Euroscepticism

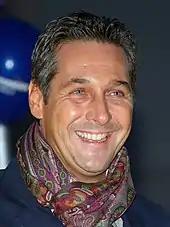
Heinz-Christian Strache, former leader of the Austrian hard Eurosceptic party FPÖ

A survey in , conducted by TNS Opinion and Social on behalf of the European Commission, showed that, across the EU as a whole, those with a positive image of the EU were down from a high of 52% in 2007 to 37% in autumn 2015; this compares with 23% with a negative image of the EU, and 38% with a neutral image. About 43% of Europeans thought things were "going in the wrong direction" in the EU, compared with 23% who thought things were going "in the right direction" (11% "don't know"). About 32% of EU citizens tend to trust the EU as an institution, and about 55% do not tend to trust it (13% "don't know"). Distrust of the EU was highest in Greece (81%), Cyprus (72%), Austria (65%), France (65%), the United Kingdom (UK) and the Czech Republic (both 63%). Overall, more respondents distrusted their own government (66%) than they distrusted the EU (55%). Distrust of national government was highest in Greece (82%), Slovenia (80%), Portugal (79%), Cyprus (76%), and France (76%).